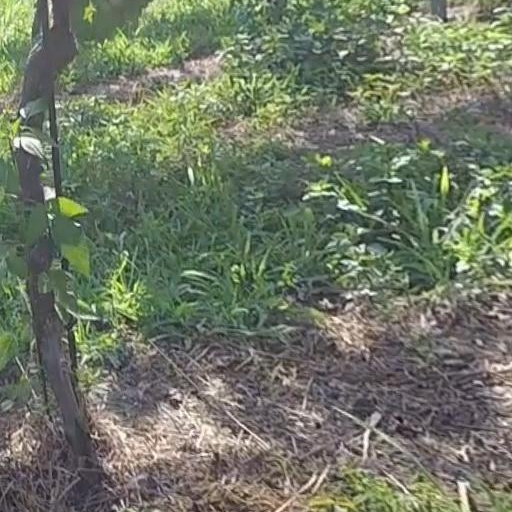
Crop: grape